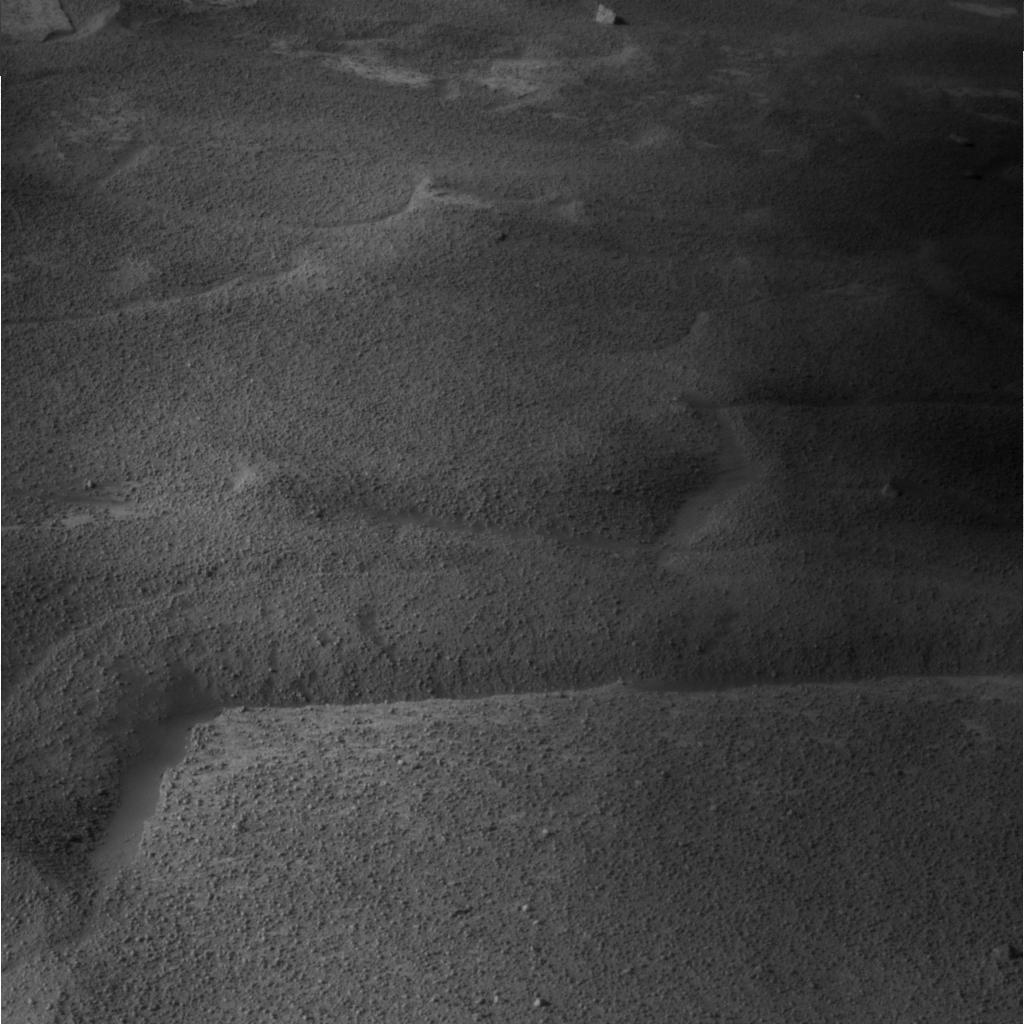
Surface features visible: Rock Outcrops, Soil, Spherules, Nearby Surface